Fletching

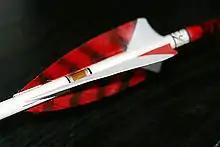
Feather fletching – these are shield cut with barred red hen feathers and a solid white cock.

Fletching is the fin-shaped aerodynamic stabilization device attached on arrows, crossbow bolts, darts, and javelins, typically made from light semi-flexible materials such as feathers or bark. Each piece of such a device is a fletch, also known as a flight or feather. A fletcher is a person who attaches fletchings to the shaft of arrows. Fletchers were traditionally associated with the Worshipful Company of Fletchers, a guild in the City of London.